EdStone

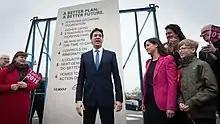
Ed Miliband unveils the EdStone

The "EdStone" was a large limestone tablet that was commissioned by the Labour Party during the 2015 United Kingdom general election. It was tall and featured six election pledges carved into it, together with the Labour logo, and a copy of the signature of the Labour party leader, Ed Miliband. It was much mocked; for example, John Rentoul, a biographer of the former Labour prime minister Tony Blair, described it as the "most absurd, ugly, embarrassing, childish, silly, patronising, idiotic, insane, ridiculous gimmick I have ever seen".